Dickinson State Normal School Campus District

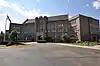

The Dickinson State Normal School Campus District in Dickinson, North Dakota is a historic district that has work dating to 1922. It includes Tudor Revival architecture. It has also been known as Dickinson State Teachers College, Dickinson State College, and Dickinson State University.